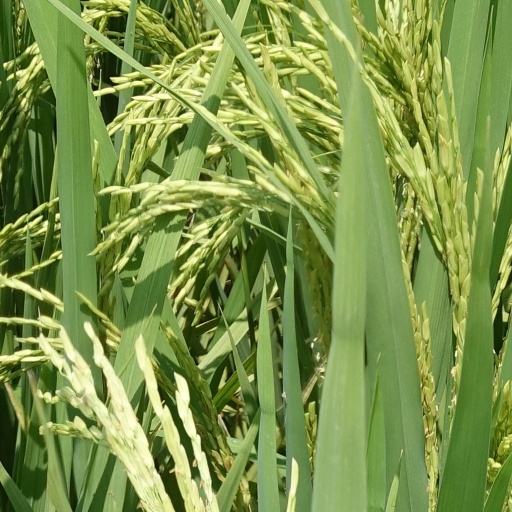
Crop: rice